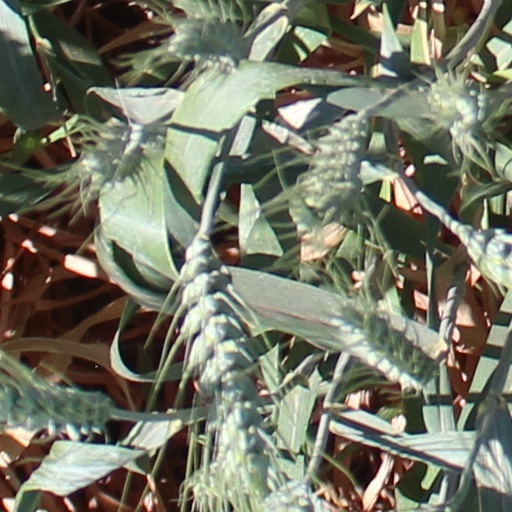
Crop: wheat